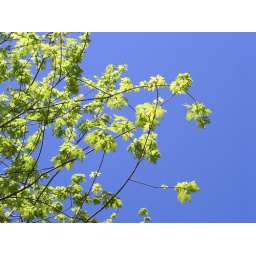
grren maple leaves against an astonishing blue sky